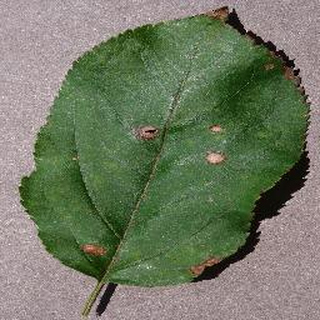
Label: apple_black_rot